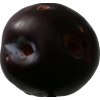
Label: plum